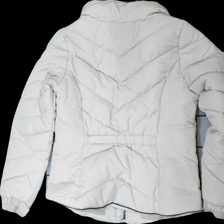
View: back
Type: Winter jacket
Category: Ladies
Brand: Not in the list
Brand text on label: dunnes
Colors: Beige
Material: 100% polyester
Cut: Regular
Size: 44
Season: Winter
Stains: Minor
Damage: fläck
Damage location: middle center
Damage 2: fläck
Damage 2 location: bottom right
Price range: 50-100
Recommended usage: Reuse
Description: beige vinter jacka med några mindre fläckar